George Holdship

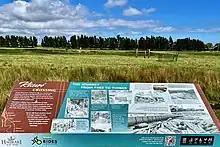
Kauraeranga Valley information board near Totara on Hauraki Rail Trail

Shortland mills at Auckland and Shortland and 29,000 acres of Leasehold Lands. In 1869 Russel, Stone and Wilson bought cutting rights in the Waiwhakaurunga blocks from the Māori owners. The timber grant, over 12,000 acres, was to expire 22 August 1971. The Crown later acquired the freehold but not the timber. C.J. Stone built a large mill with a shipyard at Shortland, corner of Grey and Pollen streets in 1871. He had bought out Russel and Wilson and traded as the Shortland Sawmill Co. Logs were driven from dams up the Kauaeranga to booms at Parawai and floated up the Hape Stream to the mill. Sawn timber was sent by punt up river to Kopu for loading into sailing vessels for export. Production was 12,000 board-feet per day, employing 25 mill hands. C.J. Stone died in April 1885. KTC sold the mill to Auckland Rimu Timber Co Ltd to move to Ngongotahā in 1912. The last big removal of timber from the Kauraeranga Valley started with KTC building a tramway up the valley from the Parawai booms in 1915. Later they extended the line to a dump at the Waihou river below Kopu. All bush operations were finished by January 1928, and the line was lifted. Over 40 million feet was carried over this line.